Bouldon

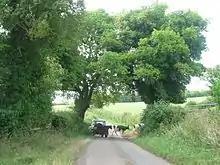
Cattle crossing the Bouldon to Tugford lane.

Bouldon lies on the Pye Brook (which is known as the Clee Brook immediately upstream of Bouldon), at approximately above sea level, and is located on the eastern boundary of the relatively flat Corvedale, where the valley meets the upland Clee Hills.